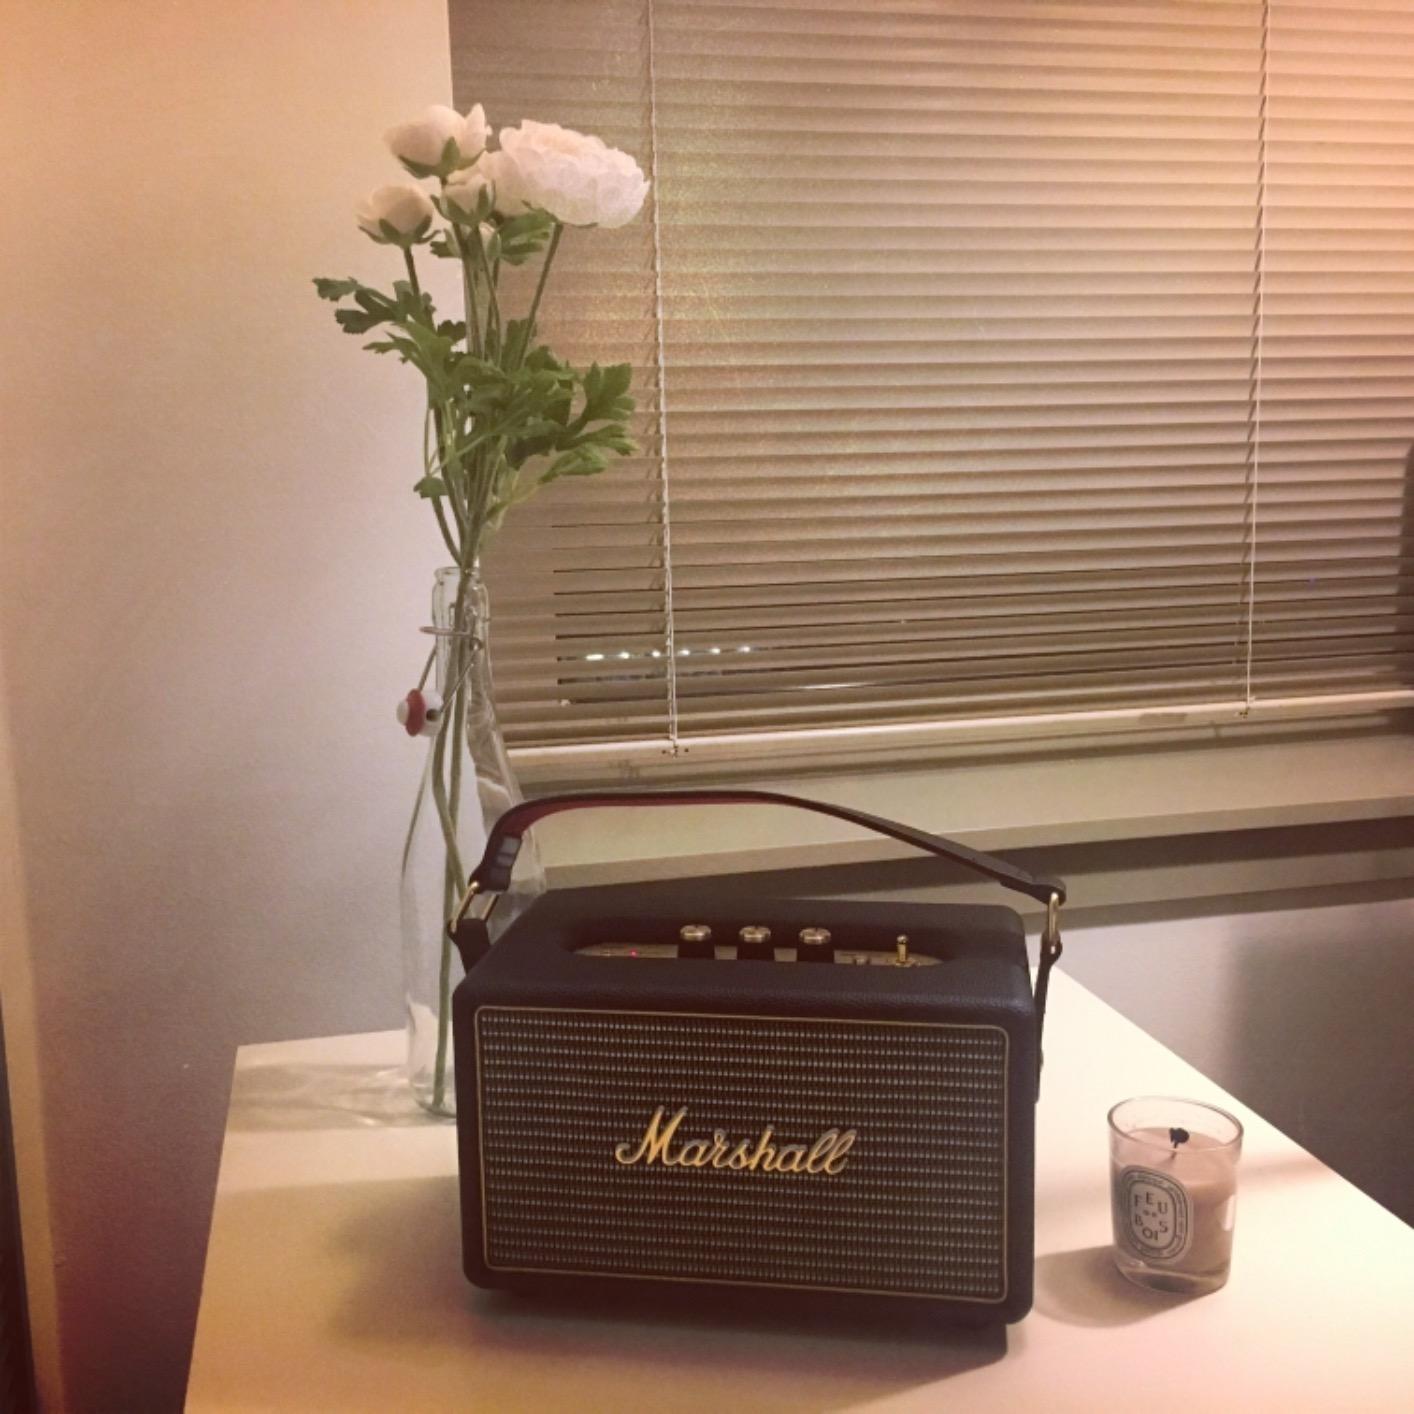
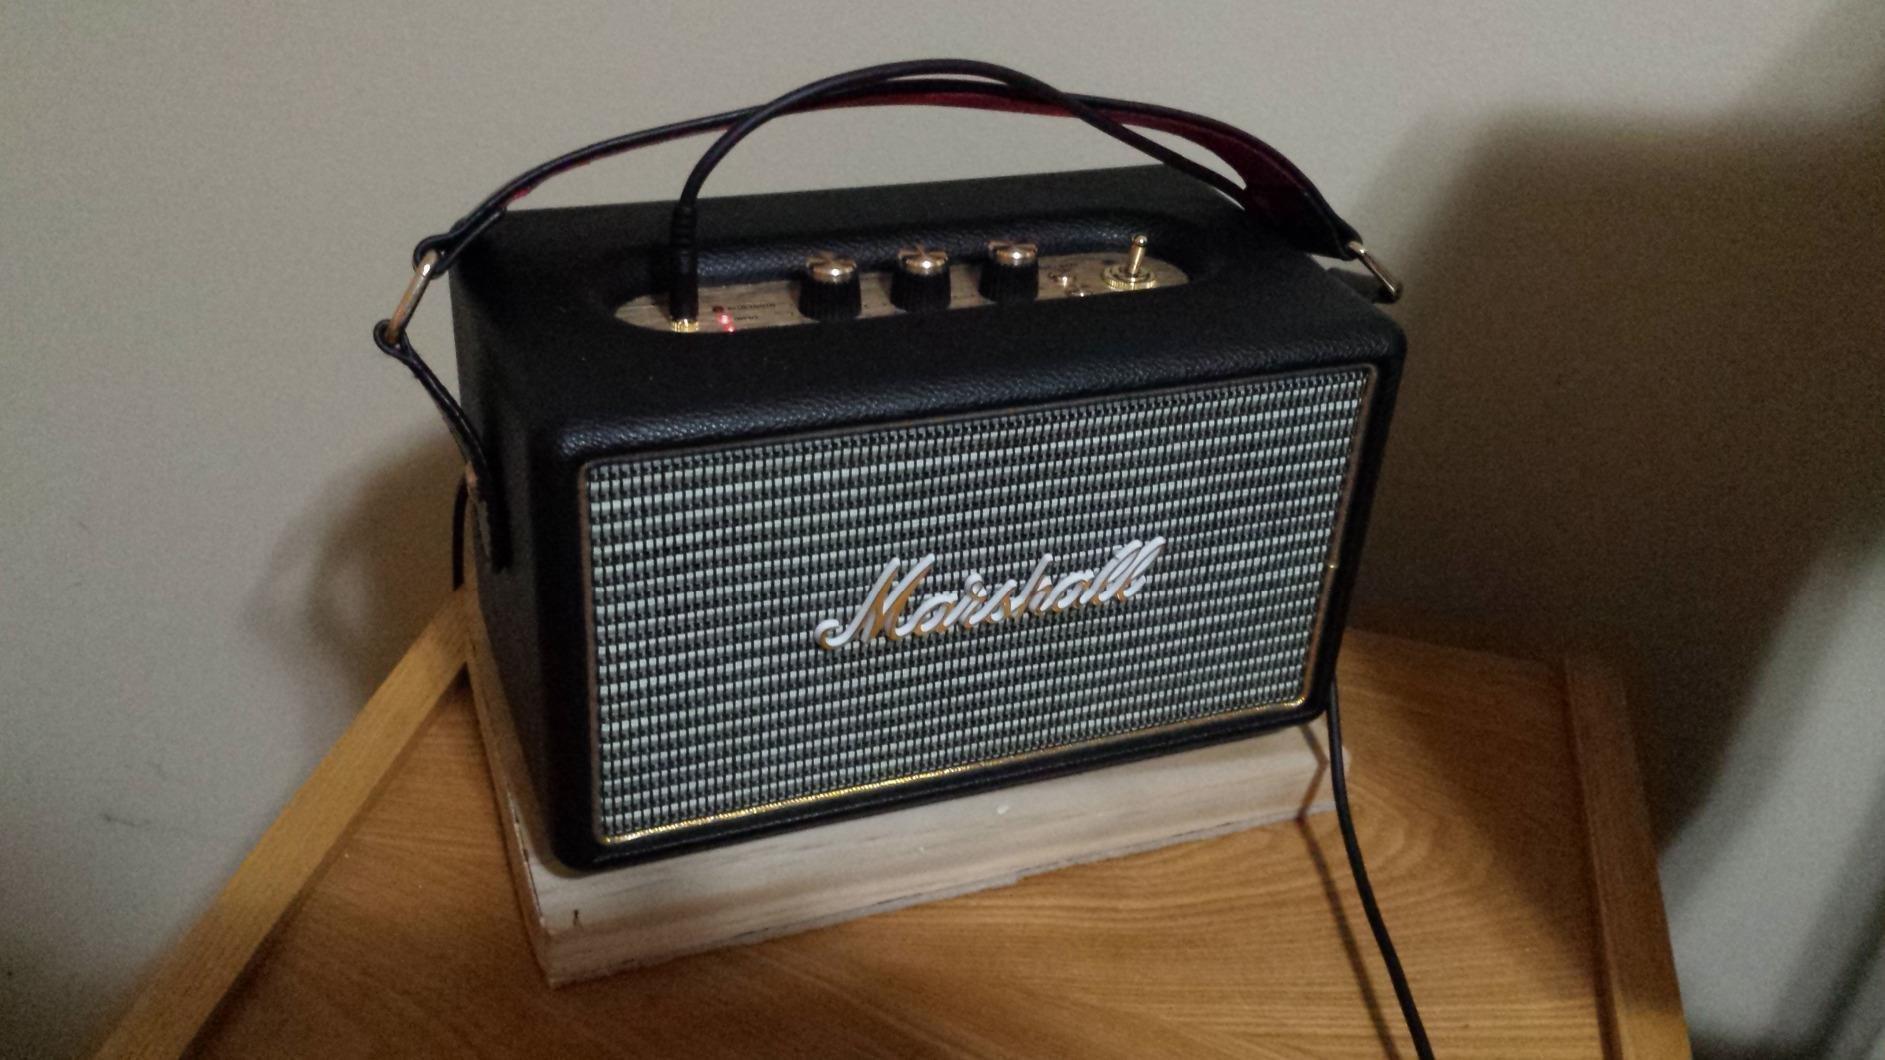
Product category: speaker
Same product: yes